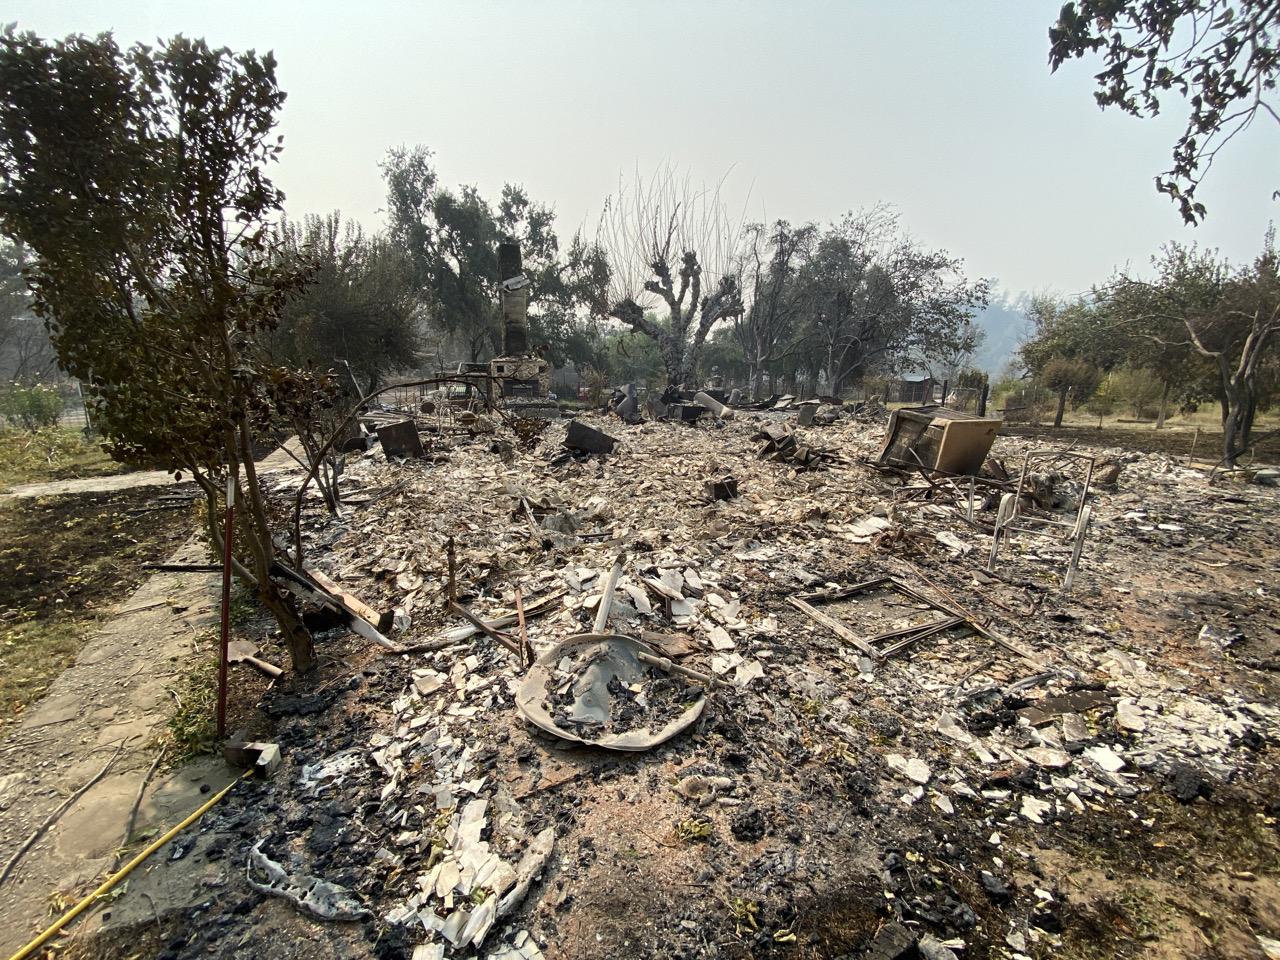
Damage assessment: destroyed